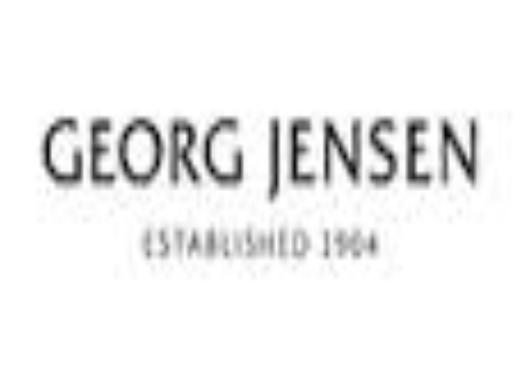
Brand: Georg Jensen
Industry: Clothes